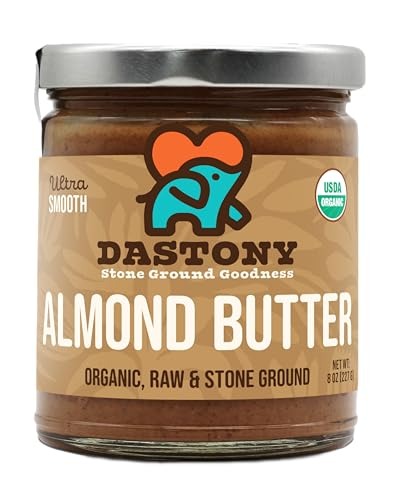
Item Name: Dastony Organic Raw Almond Butter, 8 oz | Only One Ingredient | Vegan, Paleo and Keto Friendly, Non GMO, Gluten-free - Pack of 1
Bullet Point 1: Only one ingredient! Crafted from premium Italian almonds, sourced organically for superior quality and flavor.
Bullet Point 2: Packed with essential nutrients including protein, healthy fats, fiber, vitamins, and minerals for a balanced diet.
Bullet Point 3: Versatile and delicious, perfect for spreading on toast, blending into smoothies, or adding to recipes.
Bullet Point 4: Ideal for health-conscious individuals seeking a nutritious and delicious almond butter option to support their healthy lifestyle.
Bullet Point 5: USDA Organic, stone ground, vegan, raw, dairy-free, soy-free, paleo, kosher, and gluten-free. No artificial flavors or synthetic colors.
Product Description: Crafted with care from the finest Italian almonds, Dastony Organic Almond Butter stands as a testament to purity and quality. This raw, vegan, and non-GMO almond butter is a celebration of wholesome goodness, offering a deliciously nutritious option for those committed to a healthy lifestyle. Made from carefully selected organic Italian almonds, Dastony Almond Butter retains all the natural goodness and flavor of the almonds, without any additives or preservatives. Each jar is a treasure trove of nutrients, providing a rich source of protein, healthy fats, fiber, and essential vitamins and minerals. As a raw almond butter, Dastony preserves the integrity of the almonds, ensuring that every spoonful is bursting with vibrant flavor and nutritional potency. Whether spread on toast, drizzled over fruit, or blended into smoothies, Dastony Almond Butter adds a delightful nuttiness to your favorite dishes and snacks. With its commitment to purity and quality, Dastony Almond Butter is the perfect choice for those seeking a healthier alternative to traditional nut butters. Whether you're following a vegan diet, avoiding GMOs, or simply prioritizing wholesome ingredients, Dastony Almond Butter is a deliciously nutritious addition to your pantry. Indulge in the rich flavor and wholesome goodness of Dastony Organic Almond Butter and elevate your culinary experience to new heights of purity and satisfaction.
Value: 8.0
Unit: Ounce

Price: 15.36